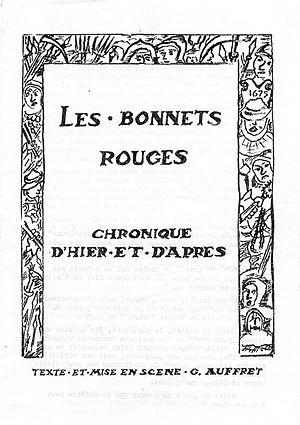
Les Bonnets rouges, Affiche
Les Tréteaux d'Armor est une troupe théâtrale fondée à Brest en mai 1968 par Gérard Auffret, pour un théâtre breton populaire et qui a exercé son activité principalement en Bretagne jusqu'en 1975.